Jérémy Maison

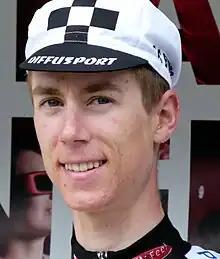
Maison in 2014.

Jérémy Maison (born 21 July 1993) is a French former professional road cyclist, who competed professionally between 2016 and 2019 for the and teams. He was named in the startlist for the 2017 Vuelta a España.